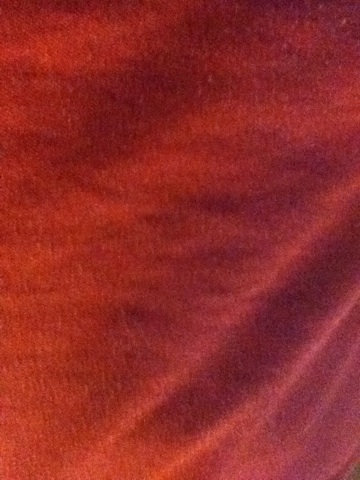Question: Where are my pants?
Answer: unanswerable